Manolo Fortich

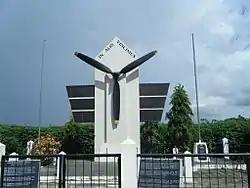
The MacArthur Monument in Barangay Diclum, the site of the World War II Del Monte Airfield from which Douglas MacArthur was evacuated to Australia from the Philippines after the fall of Corregidor and Bataan

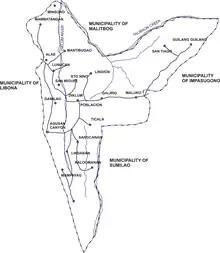
Manolo Fortich political map

The great pre-historic Asiatic migration was believed to have brought the early settlers of Bukidnon. It was theorized that they came from places of what is now known as Indonesia. Traveling by the sea, these migrants reached the gulf of Davao where some ventured further to areas of what is now known as Bukidnon and Misamis Oriental. The Asiatic beginnings of these people can be seen from their oral tradition and folktales, like the ""Kalikat Hu Mga Elaw Dini Ta Mindanao"" (Origin of the People of Mindanao). This folktale revolved on the story of two brothers from Asia "who crossed the seas" in their long journey "towards the east" which refers to the islands of the Philippines. The brothers reportedly landed in the island of Mindanao. With the region experiencing a drought, one of the brothers was forced to venture Northward in order to survive. He did this by following a dried up river to its almost dried up source, a lake. He settled and inter-married with the local inhabitants in the upstream of what is now known as Pulangi River. He and his family were considered as the ancestors of the present "Bukidnons".